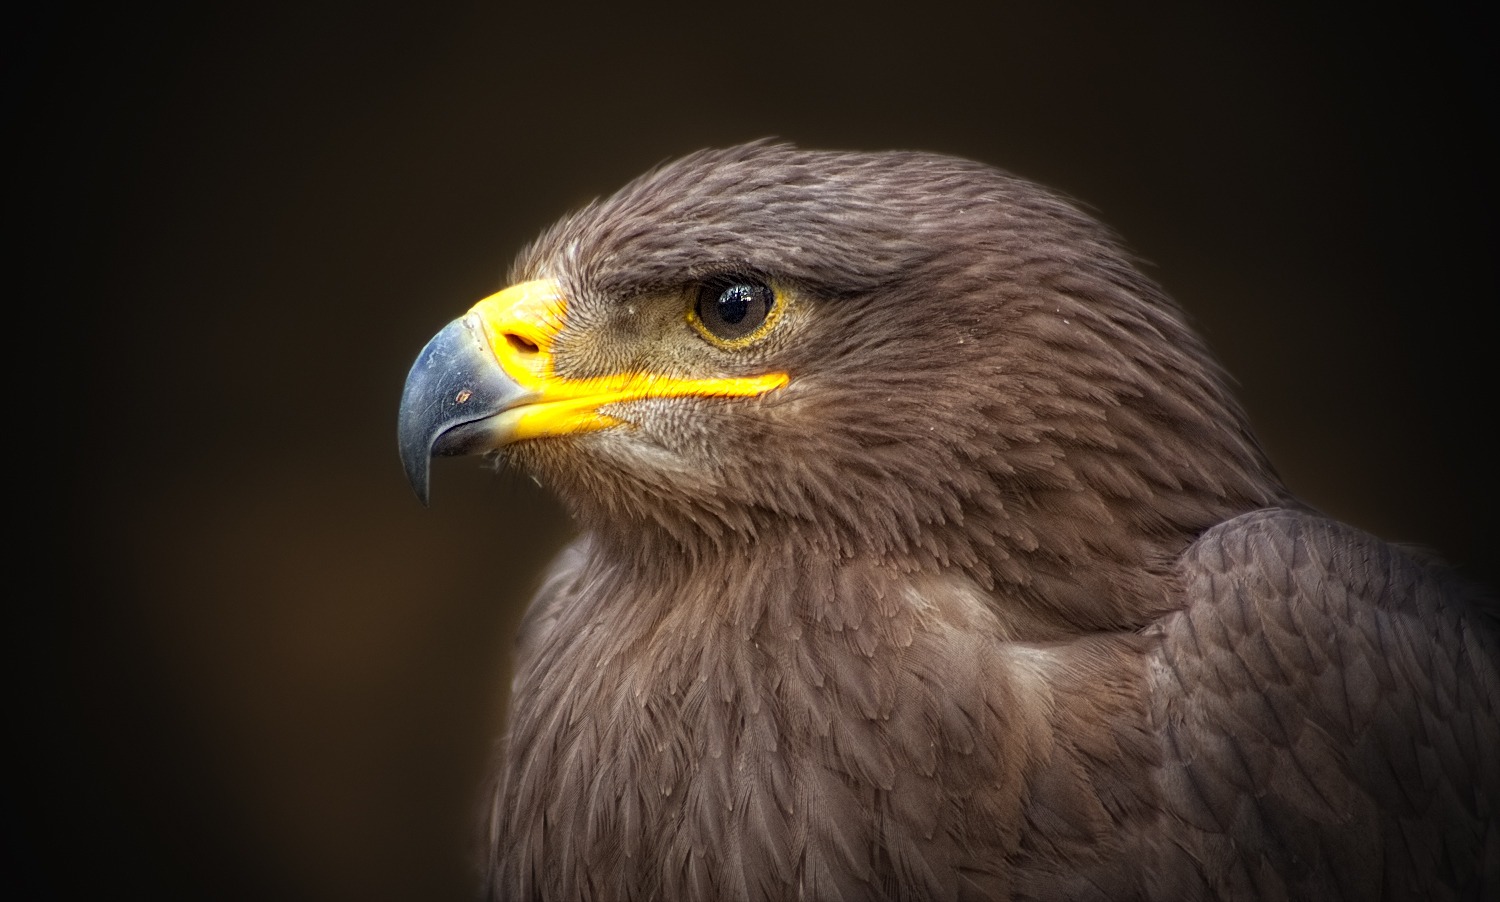
nature, bird, wing, animal, fly, wildlife, zoo, beak, eagle, fauna, raptor, bird of prey, bald eagle, close up, birds, vertebrate, creature, bill, falcon, adler, golden eagle, accipitriformes